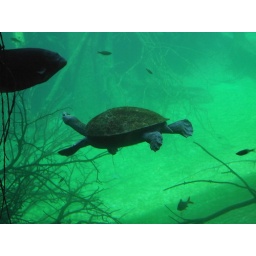
A turtle swimming around with fish in its tank. Taken in the Fort Worth Zoo.